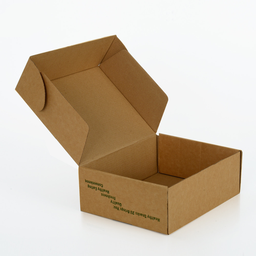
Label: cardboard